The Global Dilemma: Guns or Butter

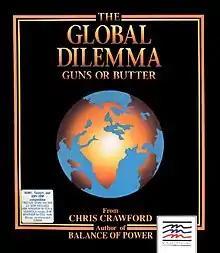

The Global Dilemma: Guns or Butter is a 1990 video game written by Chris Crawford and published by Mindscape. It was originally released on the Macintosh, and then for IBM PC compatibles. The game is a simulation of macroeconomics in which the player attempts to improve the economy of their country in an effort to outproduce the computer players. Over time this allows them to build up a military superiority and take over the opposing countries. If the computer beats the player, the game shows them facing an animated firing squad.